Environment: real
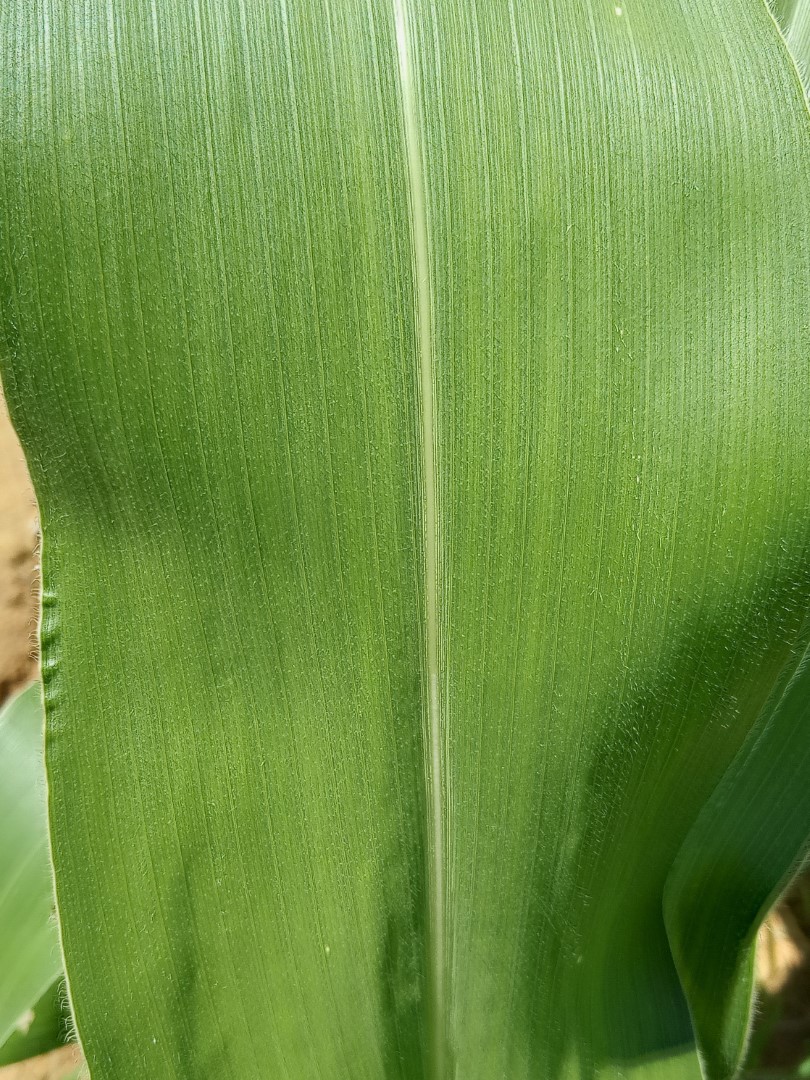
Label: healthy